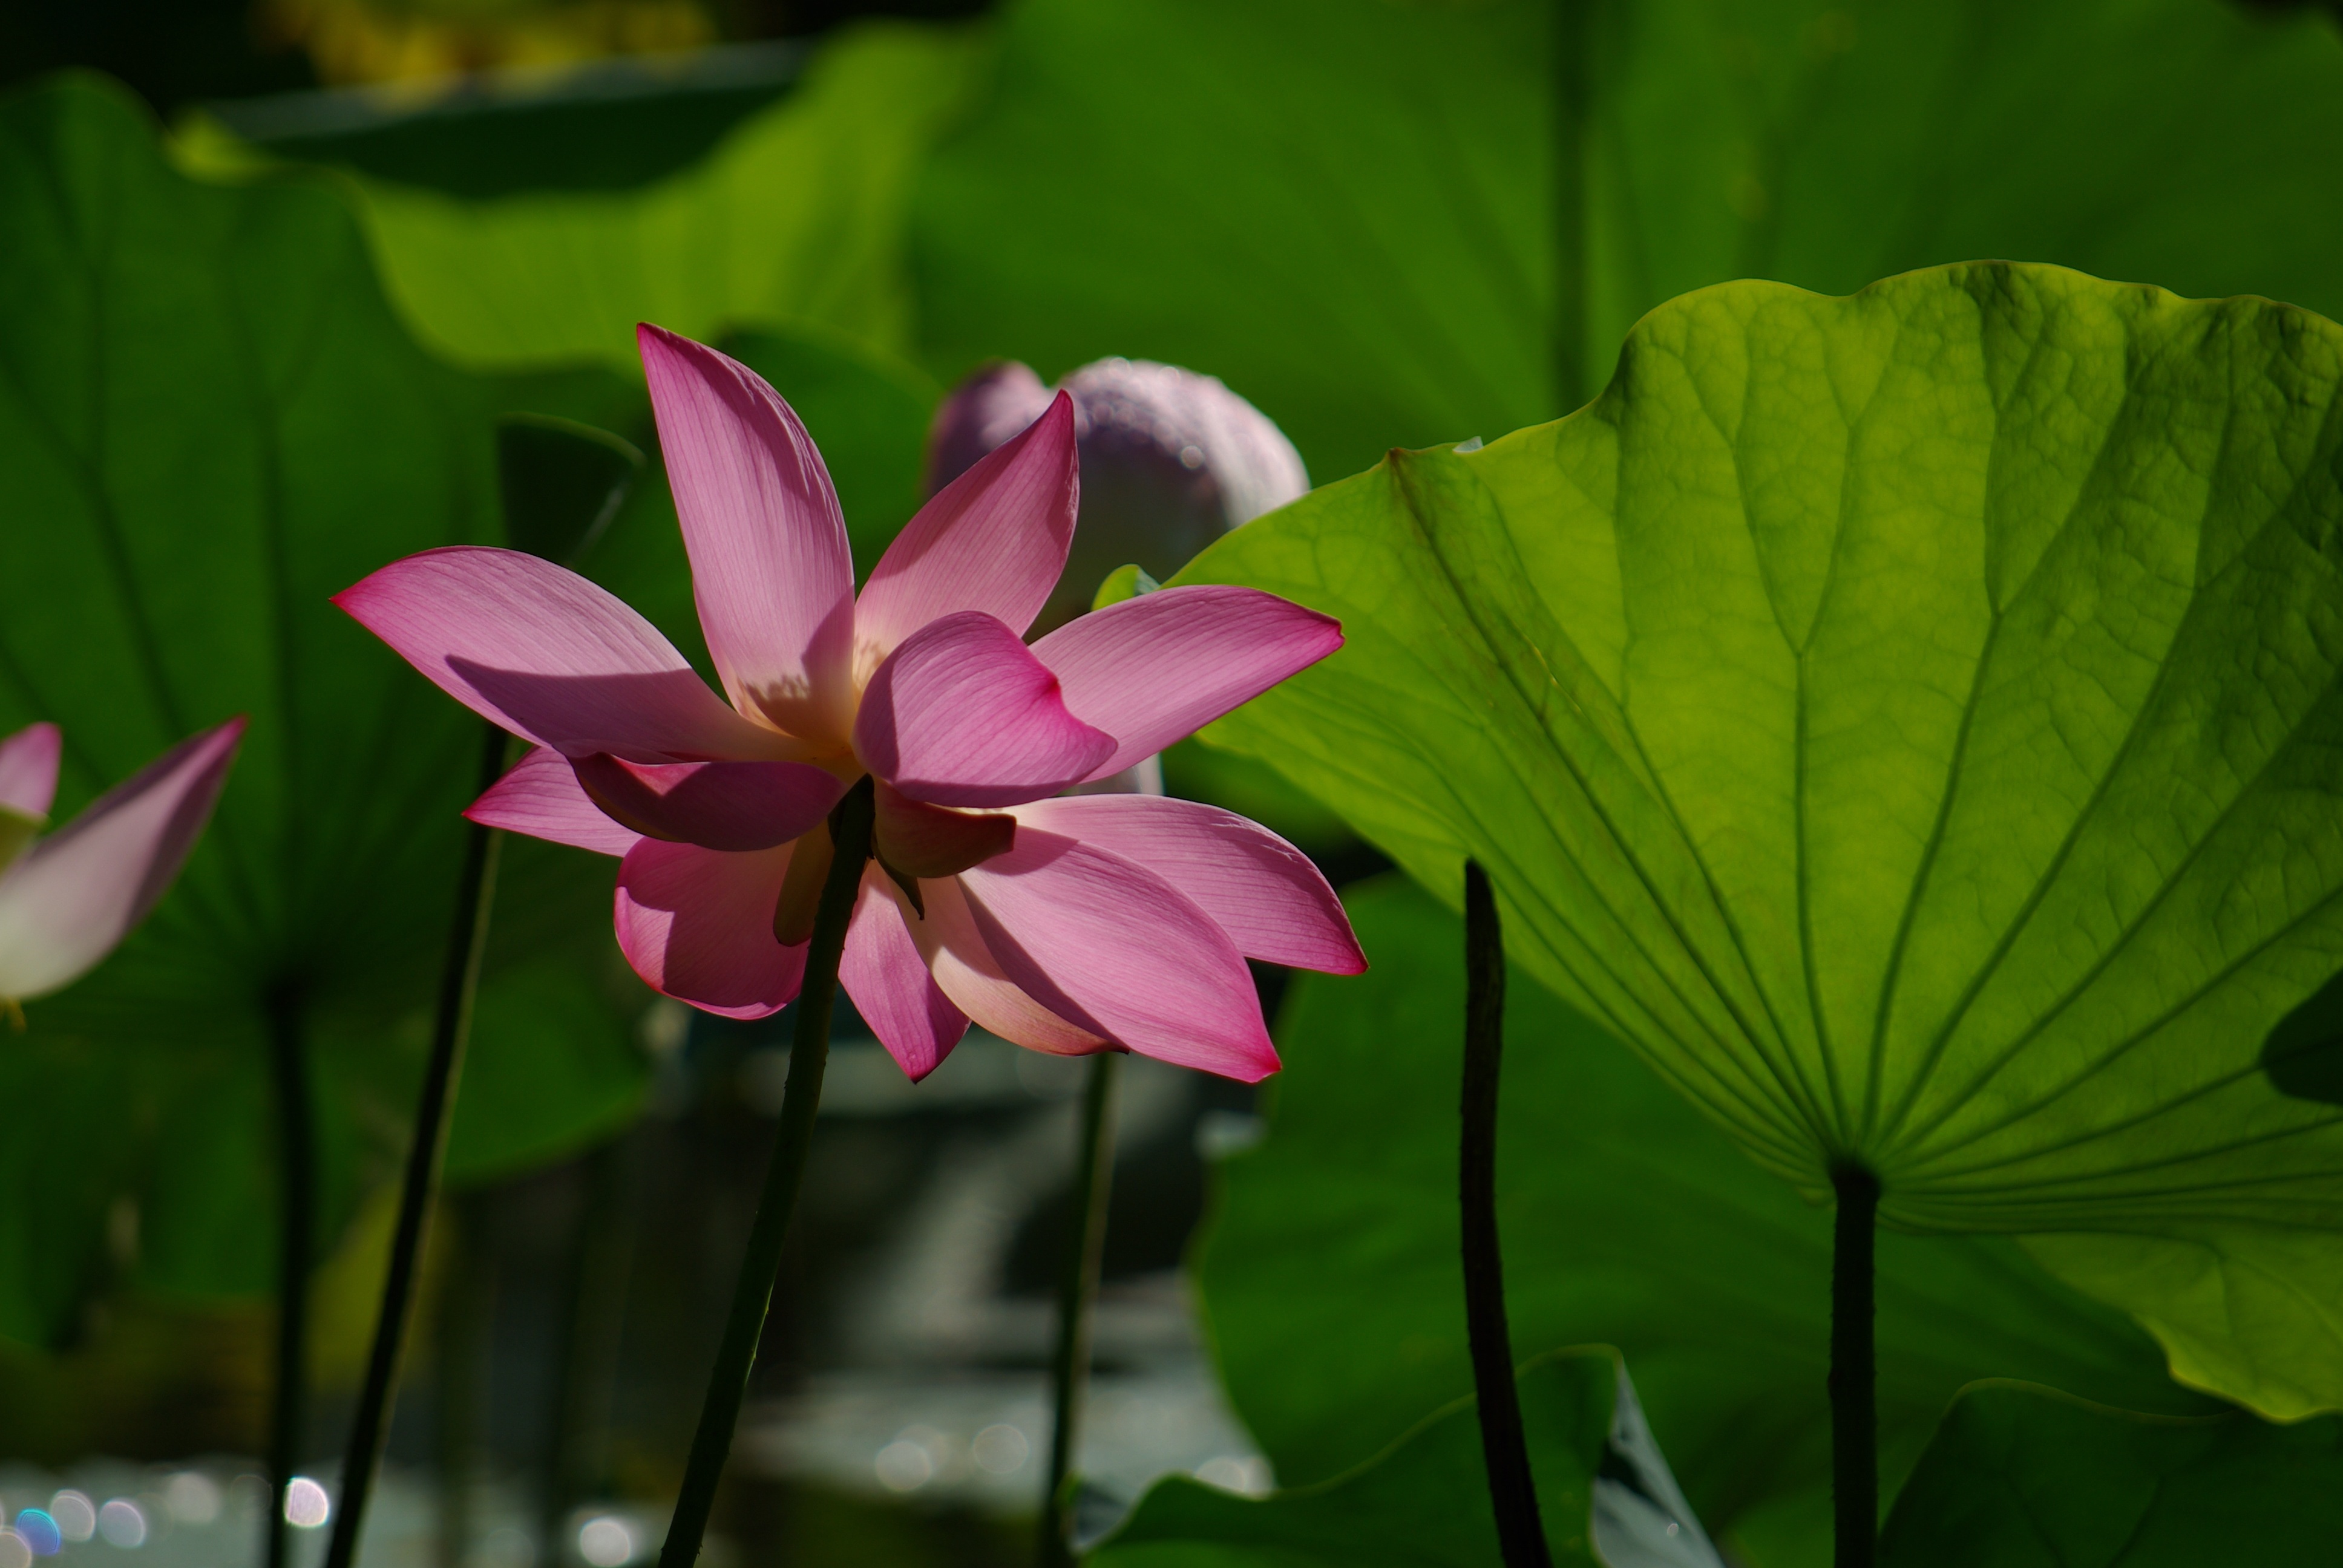
light, plant, sunshine, leaf, flower, petal, green, natural, fresh, botany, sacred lotus, aquatic plant, flora, lotus, macro photography, flowering plant, flowers and plants, plant stem, land plant, lotus family, proteales